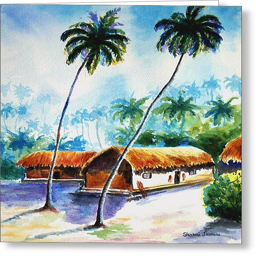
greeting card featuring the painting by person